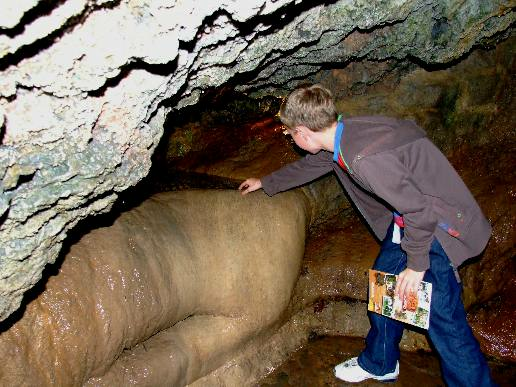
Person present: Yes